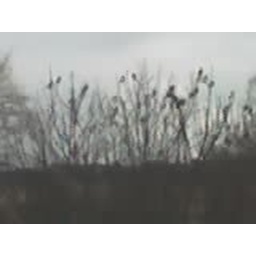
Lots of birds in a tree outside the window where I work